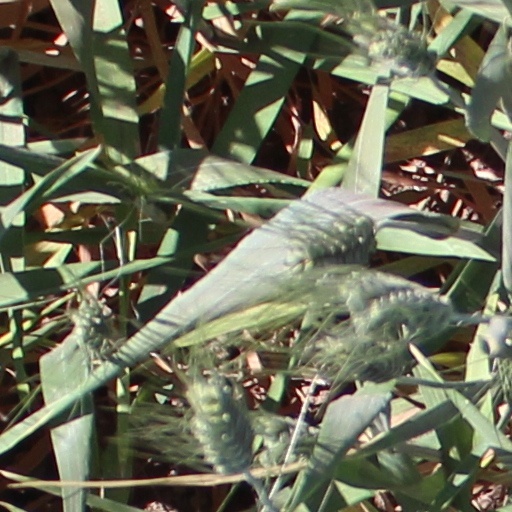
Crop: wheat